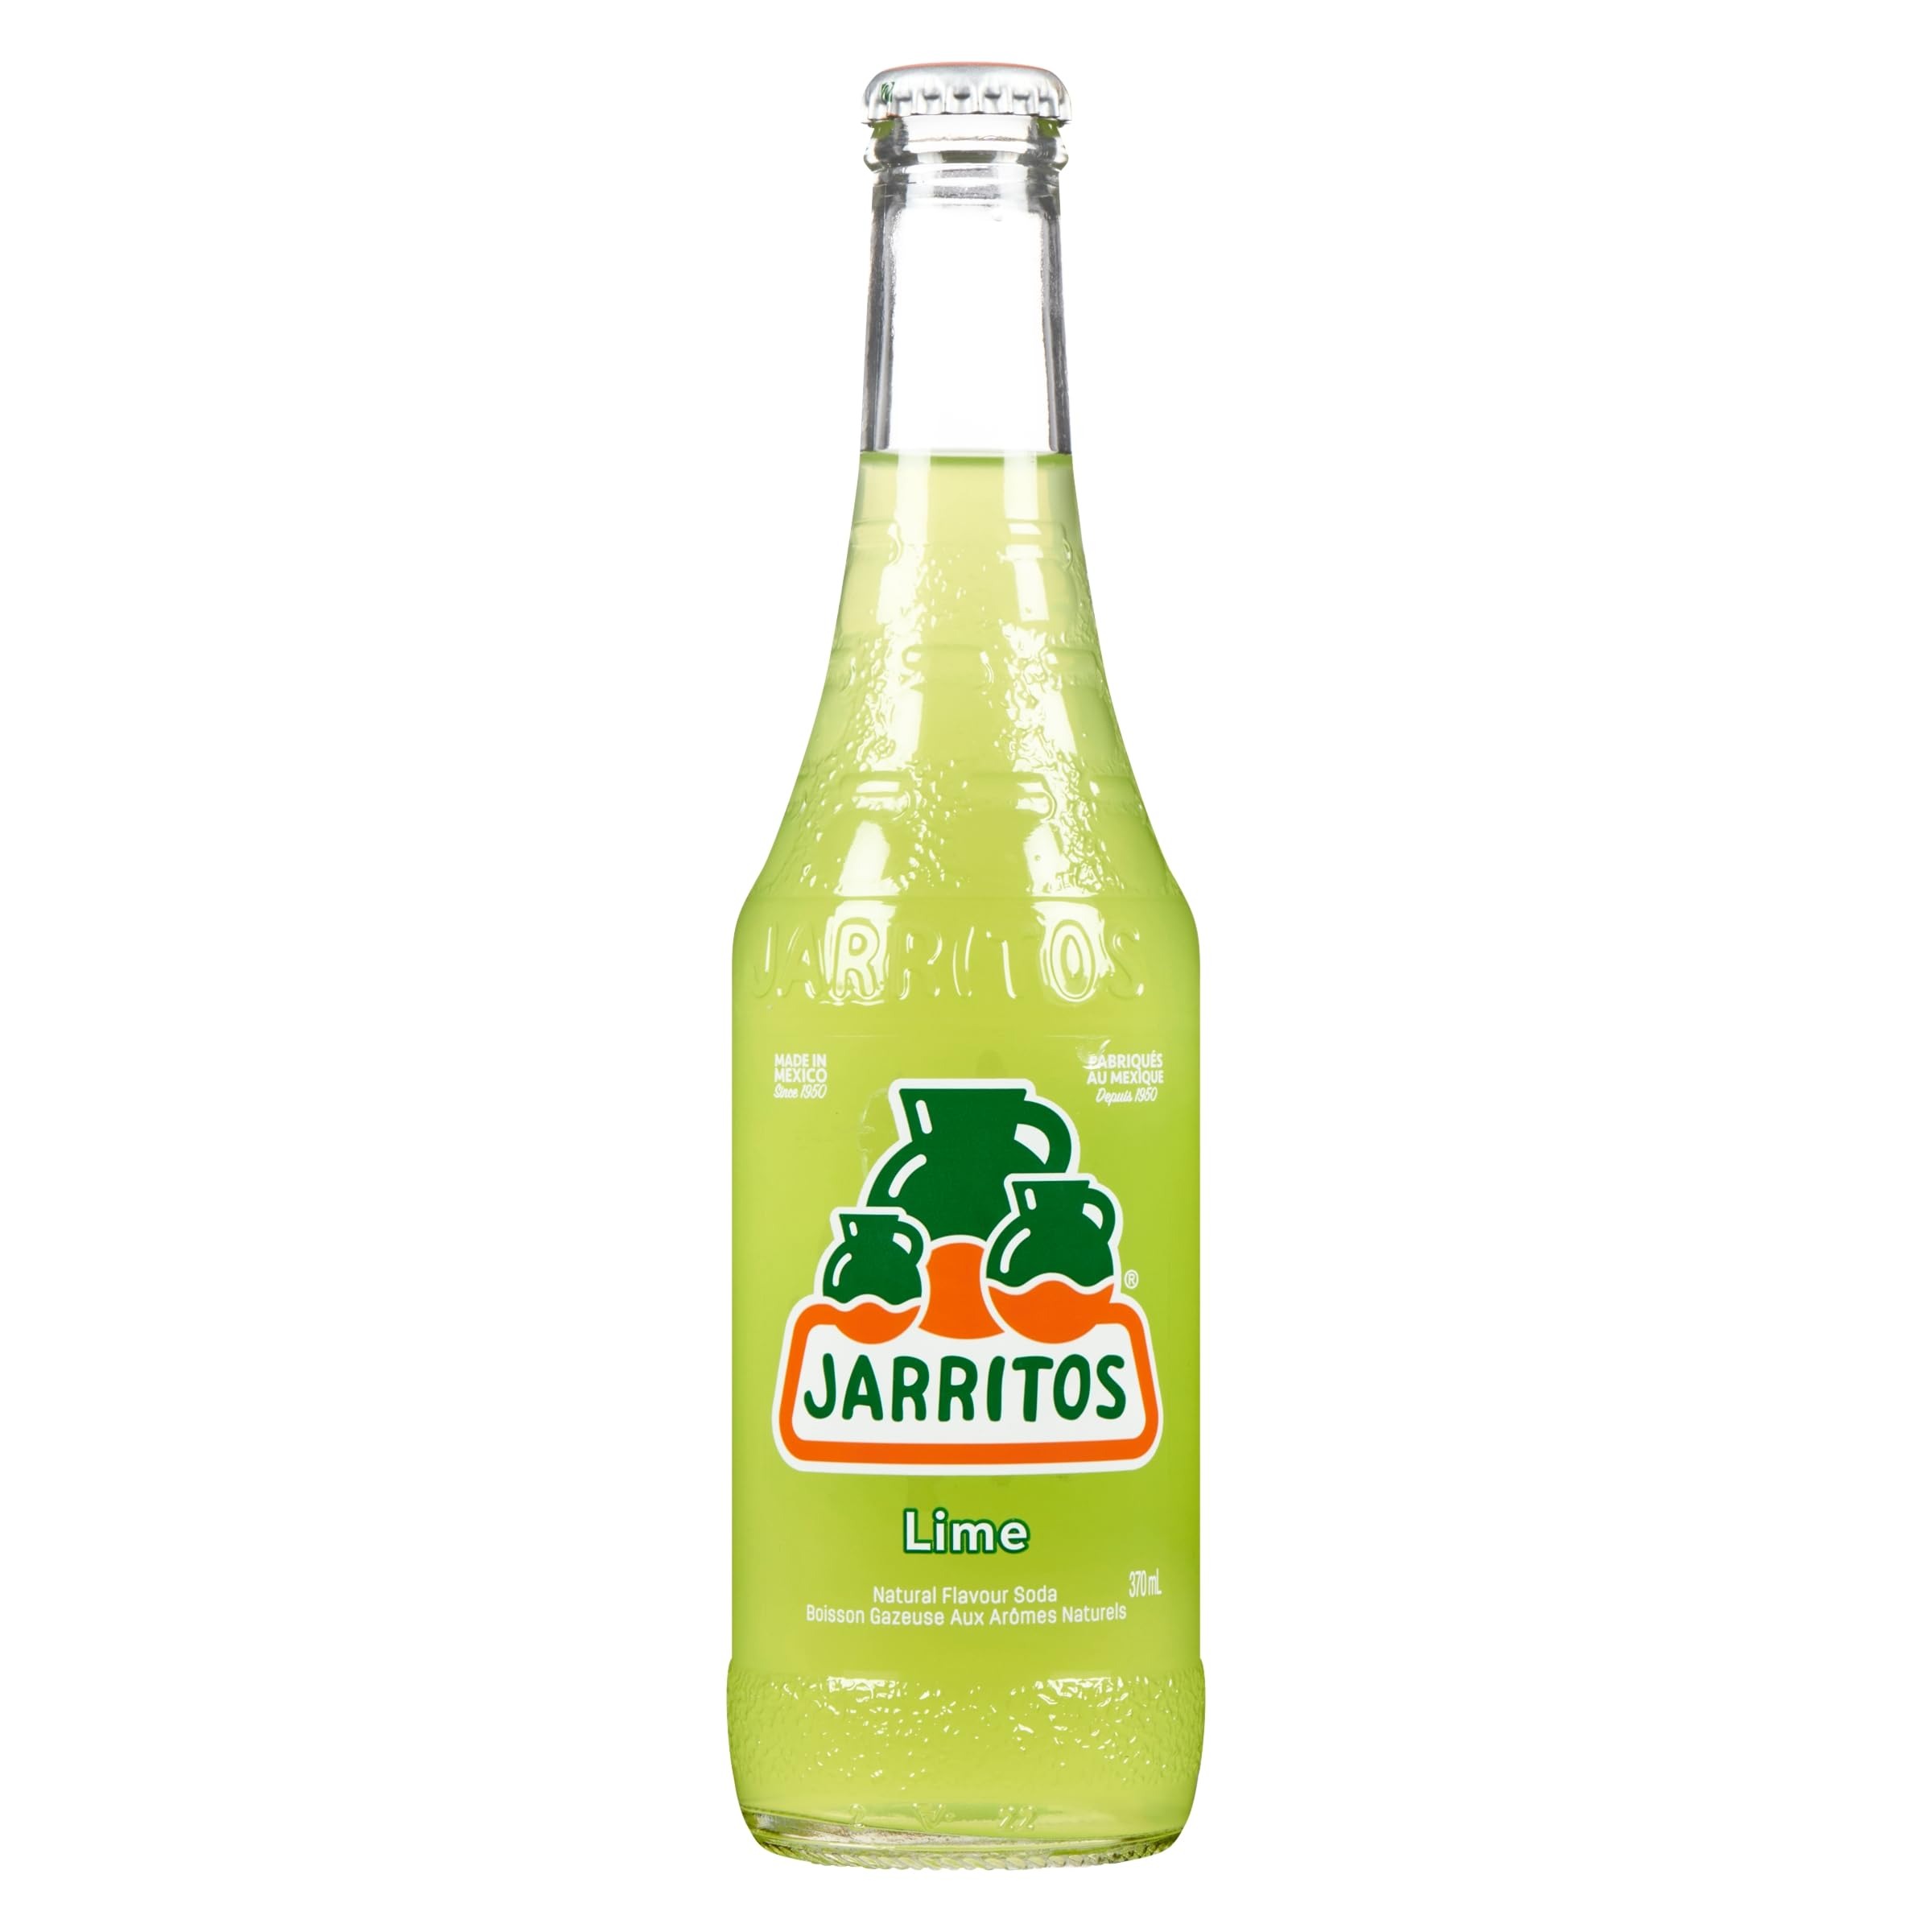
Item Name: Jarritos Lime, 12.5000-Ounces (Pack Of 24)
Product Description: Citrusy and sweet 100% natural lime flavor No high fructose corn syrup No caffeine It's lime done right
Value: 300.0
Unit: oz

Price: 1.89